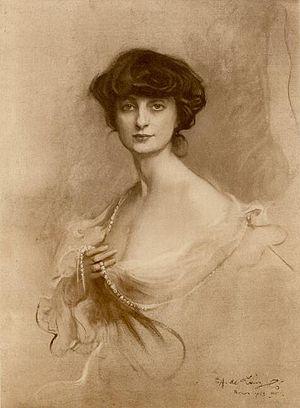
La Contessa Anna de Noailles